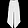
Label: Trouser